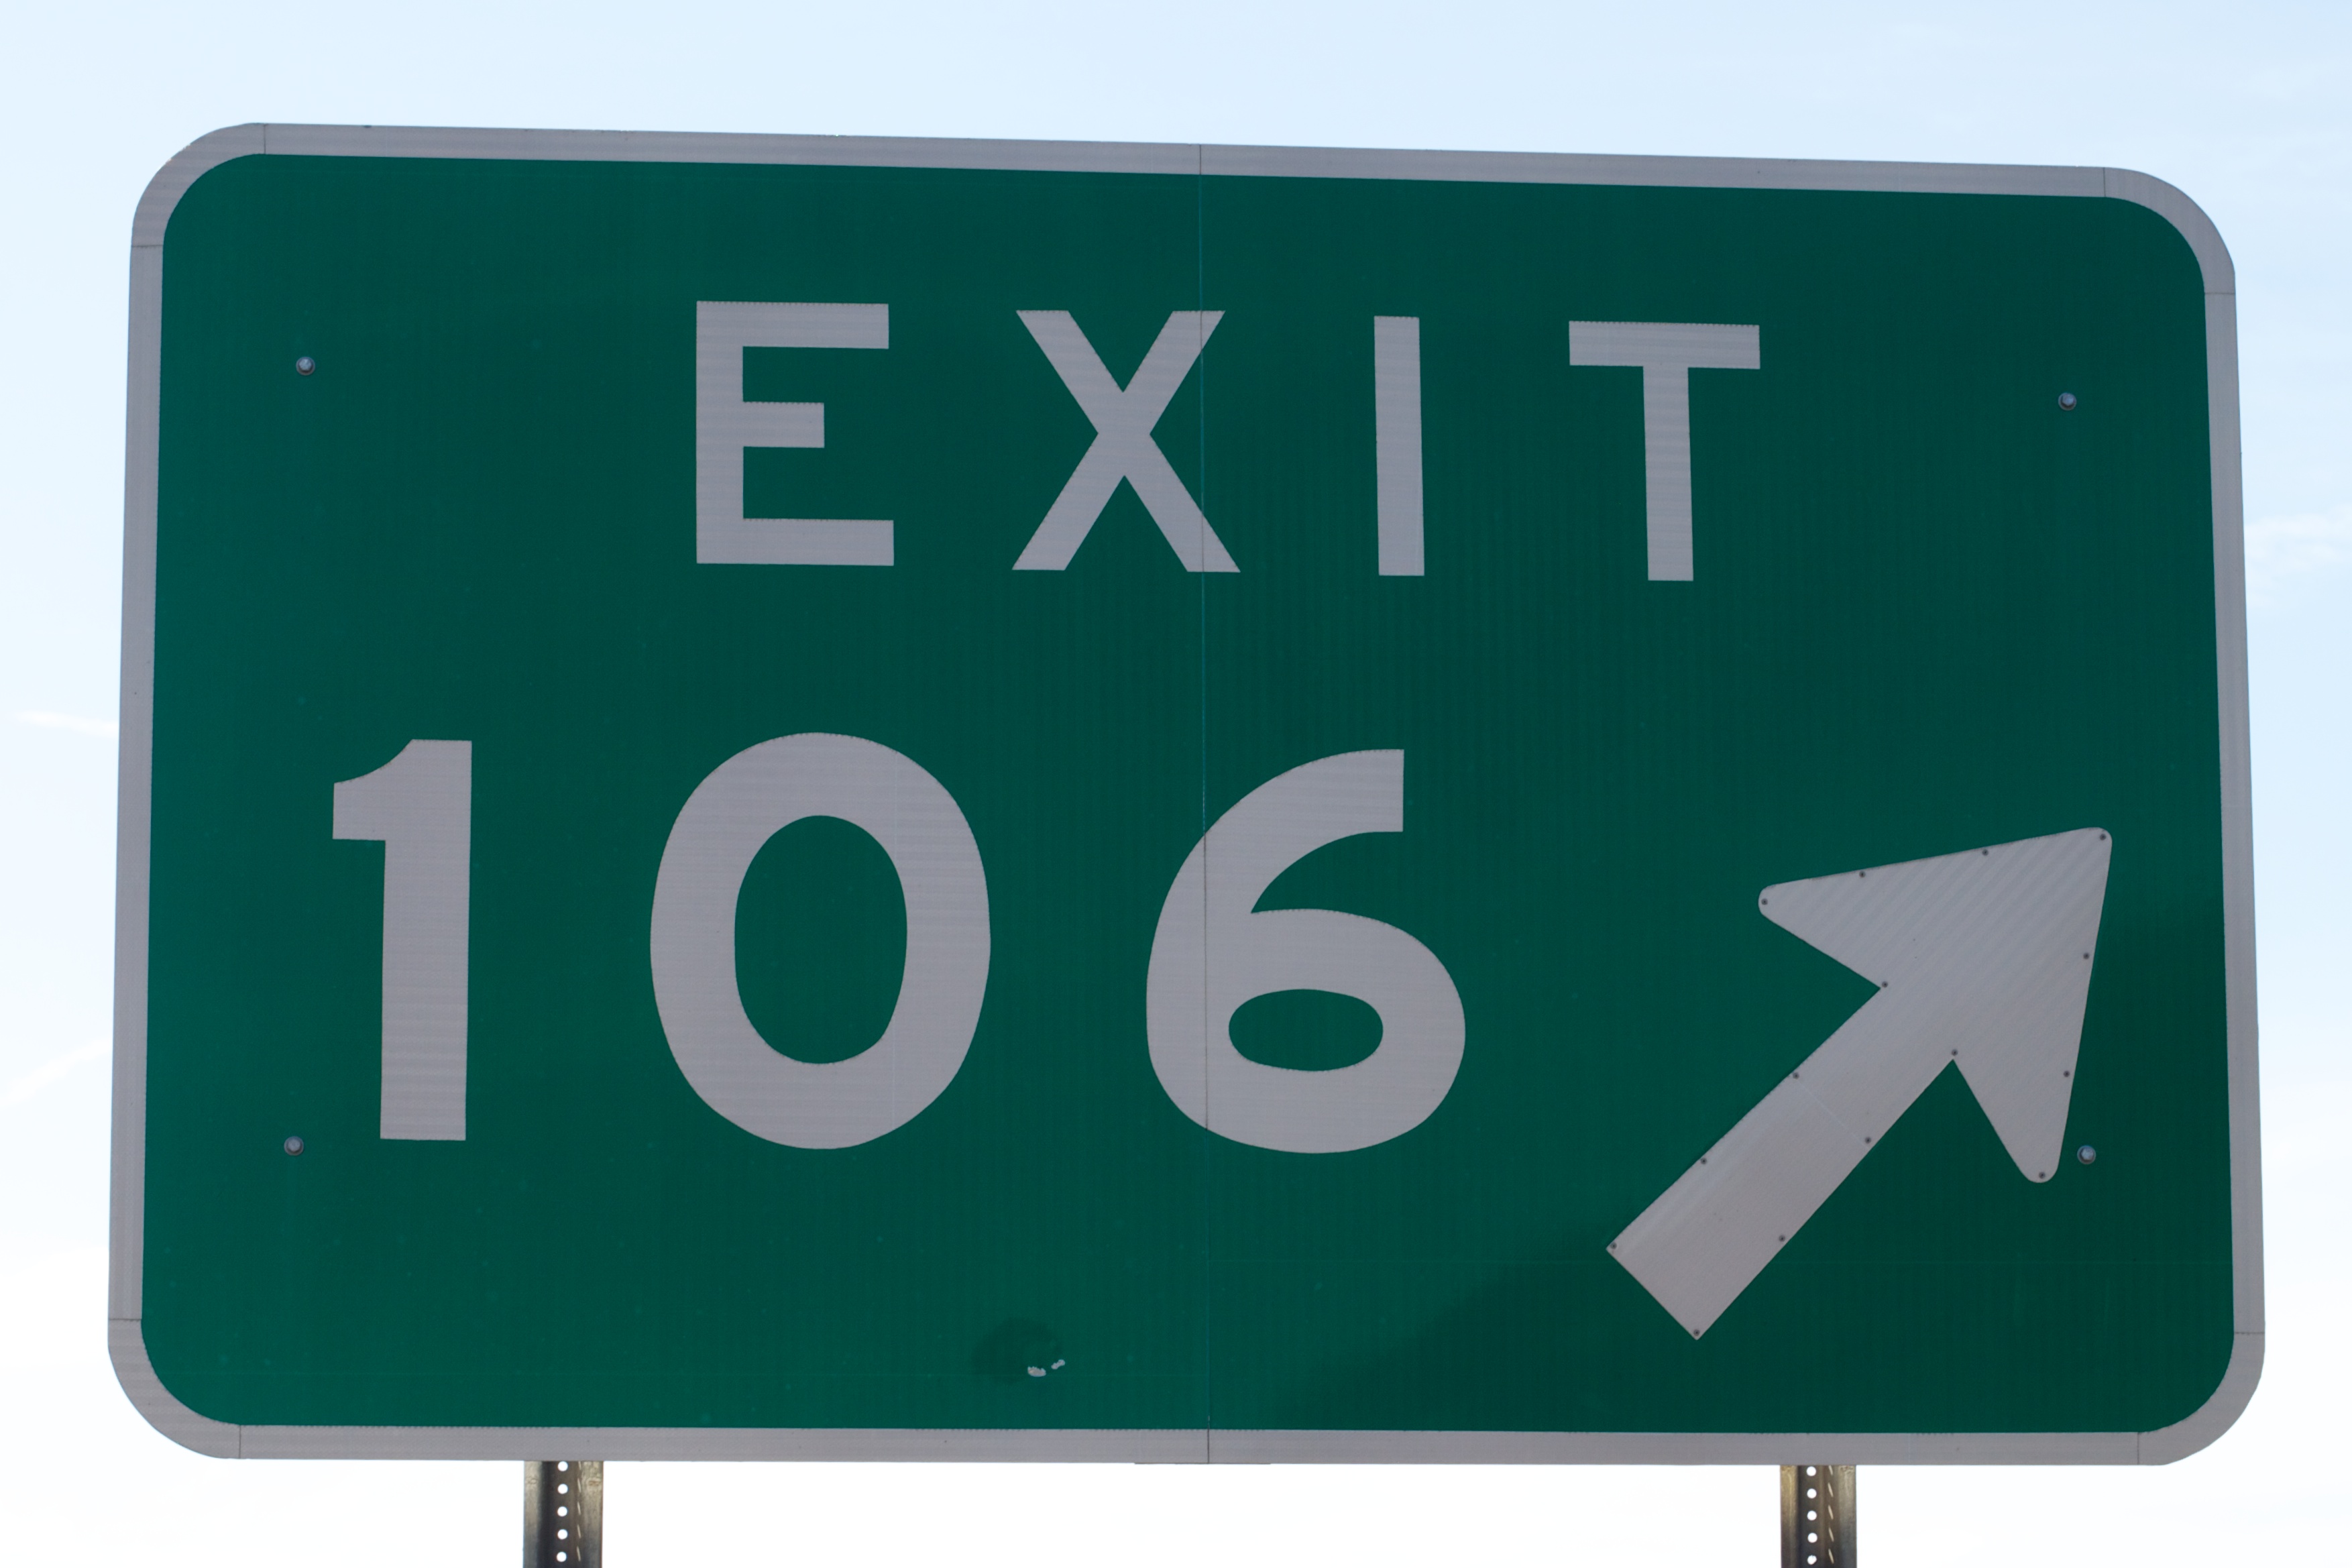
number, sign, street sign, signage, brand, font, ds106, 106, odyssey, traffic sign, automotive exterior, vehicle registration plate